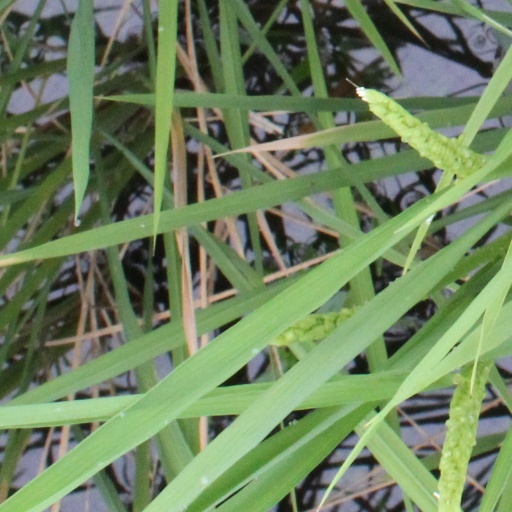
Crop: rice